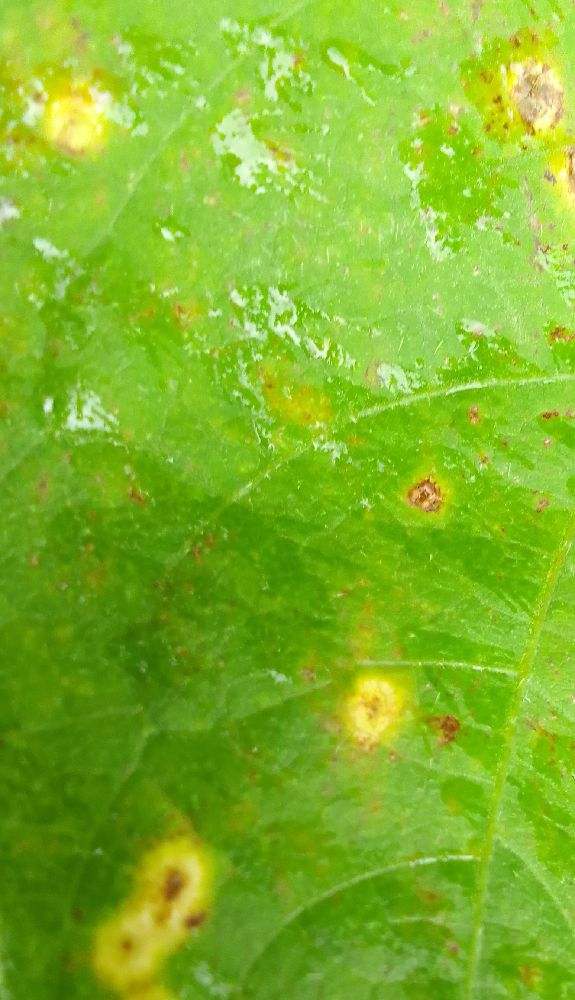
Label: rust